Leicester–Burton upon Trent line

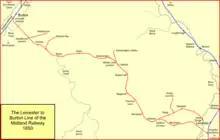
The Leicester to Burton line in 1850

As well as controlling the north-south main line through Leicester (the "Midland Main Line") the Midland Railway also had the former Birmingham and Derby Junction Railway, which ran south-west to north east through Burton; the two routes formed an inverted V, with the apex at Derby. George Hudson determined to build a line from Leicester to Burton, using part of the Leicester and Swannington line as an element of the route. As well as providing a useful connection, the line would connect several important colliery locations along its route. At the time, the L&SR network was not connected to any other part of the railway network. Hudson put this to shareholders, along with a considerable number of other schemes, at a shareholders’ meeting in May 1846. The cost was to be £461,000. This was a formality, for the necessary Act was passed on 3 August 1846. (The following year an amending Act was passed.)